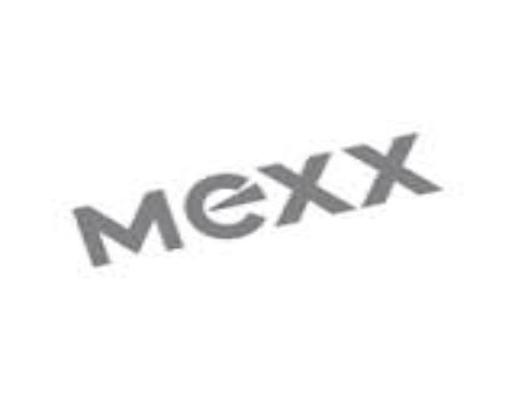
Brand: mexx
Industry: Clothes